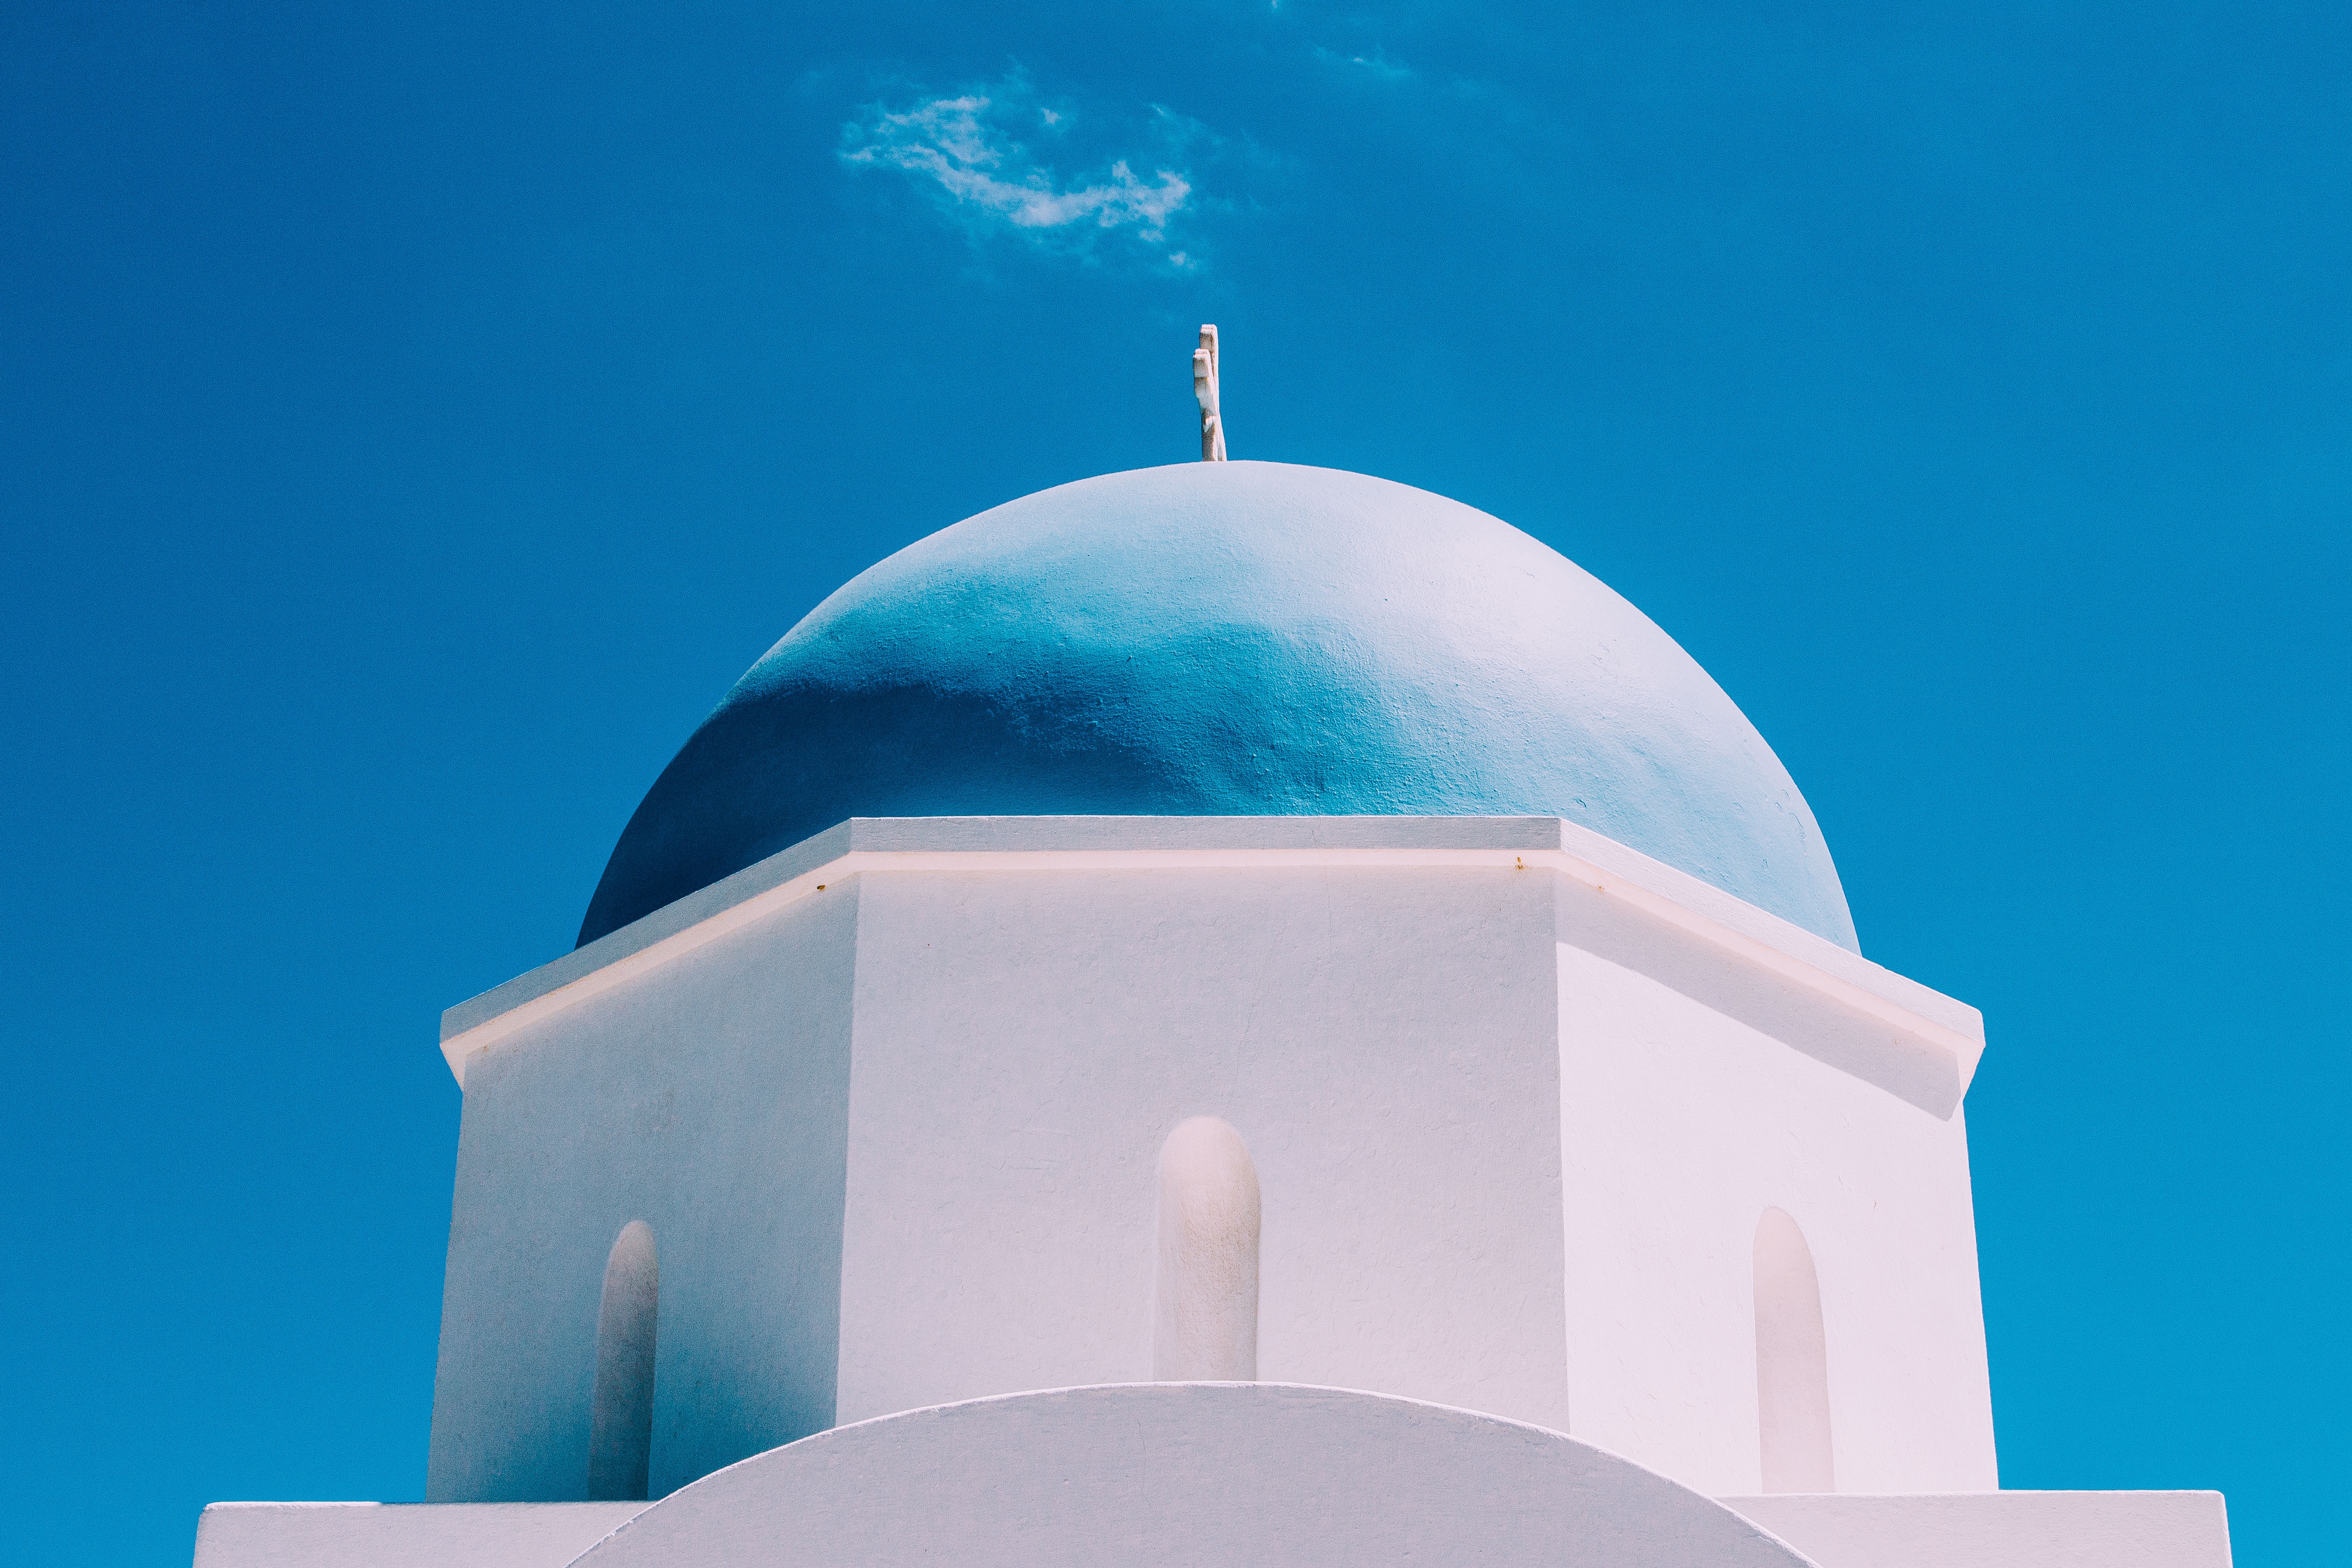
building, blue, observatory, dome